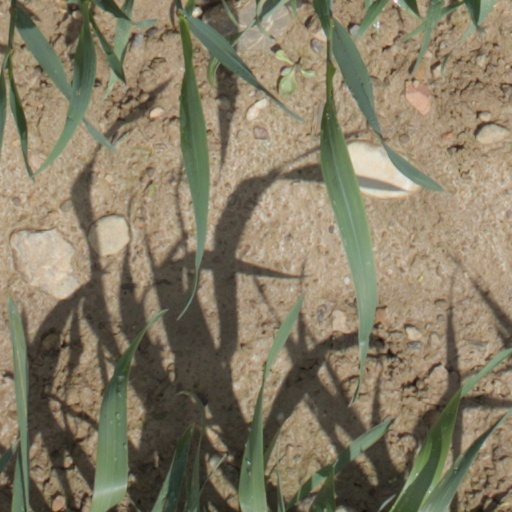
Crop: wheat